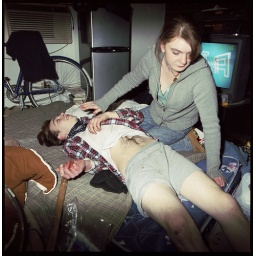
I Got clipped by a car one drunken night on my bike